Electric power transmission

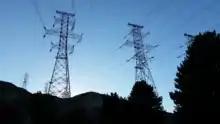
Five-hundred kilovolt (500 kV) Three-phase electric power Transmission Lines at Grand Coulee Dam. Four circuits are shown. Two additional circuits are obscured by trees on the far right. The entire 6809 MW nameplate generation capacity of the dam is accommodated by these six circuits.

Electric power transmission is the bulk movement of electrical energy from a generating site, such as a power plant, to an electrical substation. The interconnected lines that facilitate this movement form a "transmission network". This is distinct from the local wiring between high-voltage substations and customers, which is typically referred to as electric power distribution. The combined transmission and distribution network is part of electricity delivery, known as the electrical grid.